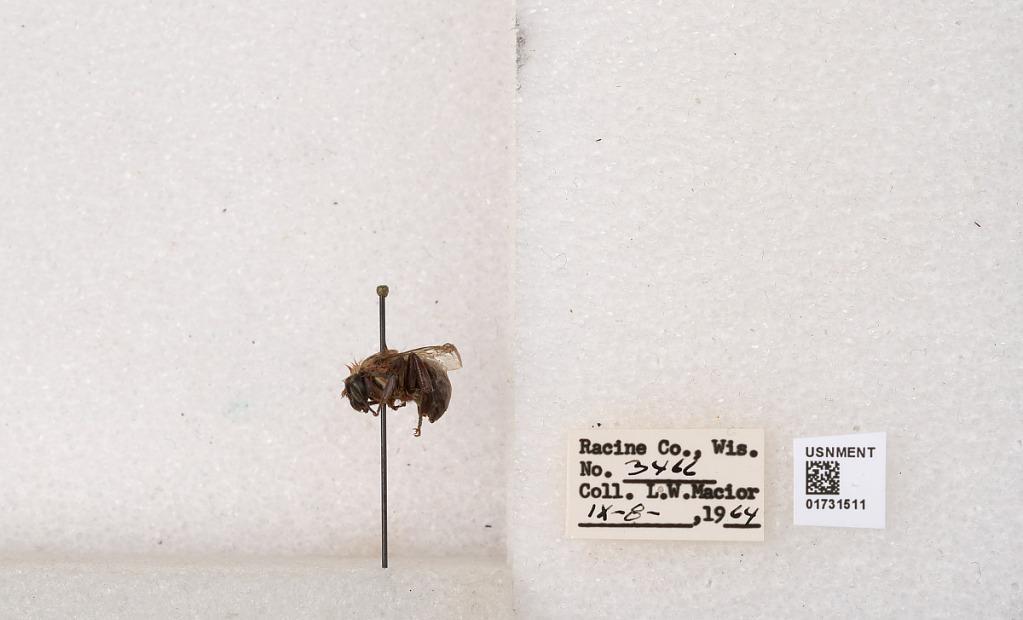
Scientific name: Bombus impatiens Cresson
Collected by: L. Macior
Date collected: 1964-9-8
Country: United States
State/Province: Wisconsin
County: Racine
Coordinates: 42.7299, -87.8123